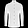
Label: Shirt